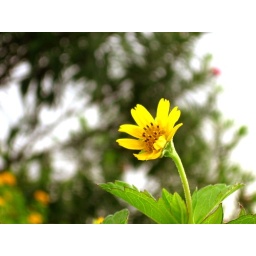
a yellow flower in one of the flower boxes in baywalk promenade